Ranjit Roy Chaudhury

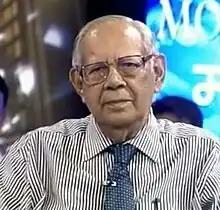
Chaudhury in a 2012 NDTV Profit interview

Ranjit Roy Chaudhury, (4 November 1930 – 27 October 2015) was an Indian clinical pharmacologist, medical academic and health planner, who headed the National Committee for formulating the policy and guidelines on drugs and clinical trials in India. He was the chairman of the joint programme of World Health Organization and Government of India on "Rational Use of Drugs in India". He was the founder president of the Delhi Medical Council and the president of the Delhi Society for Promotion of Rational Use of Drugs.